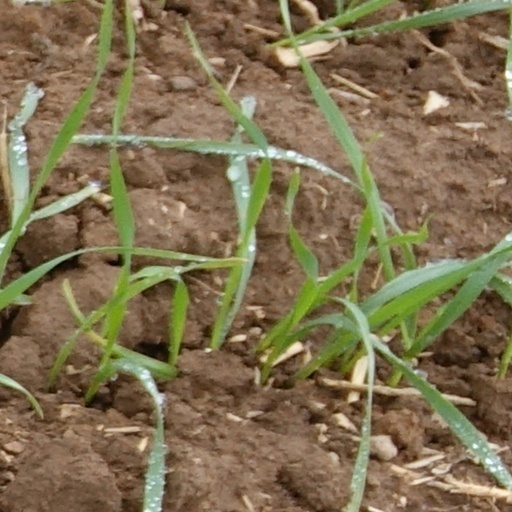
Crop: wheat